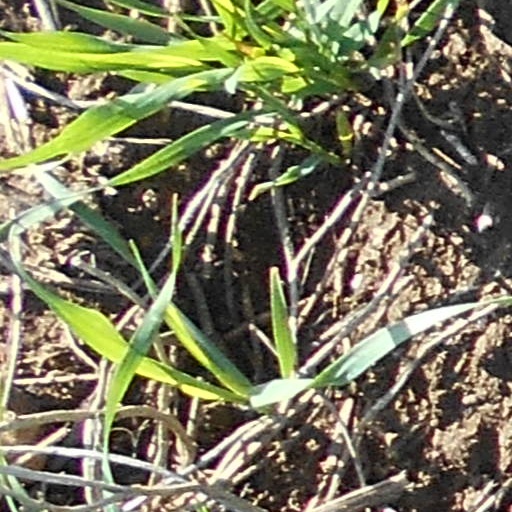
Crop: wheat